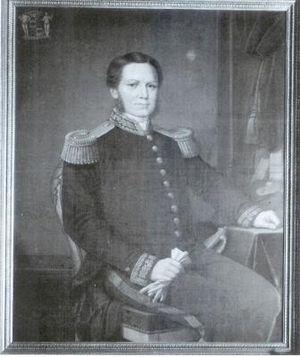
Godefroid Égide Guffens est un peintre belge né à Hasselt le 22 juillet 1823 et décédé à Schaerbeek le 11 juillet 1901.